Mount Batulao

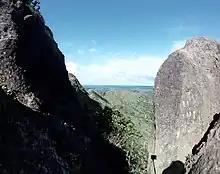
Huge boulders on the summit of Mount Batulao

Mount Batulao is a popular day hike, with Philippine hiking guide Pinoy Mountaineer rating it with a "4/9" difficulty score.